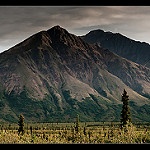
Label: mountain